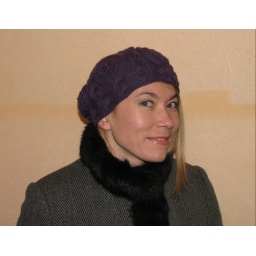
rose red in violet